Victoria Sinitsina

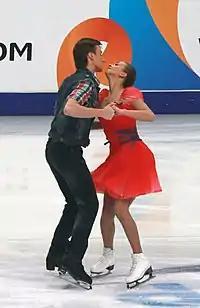
Sinitsina/Zhiganshin at the 2012 Rostelecom Cup

"GP: Grand Prix; CS: Challenger Series; JGP: Junior Grand Prix"